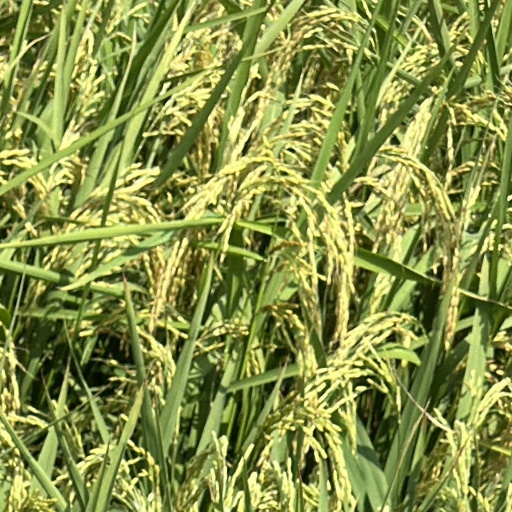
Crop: rice